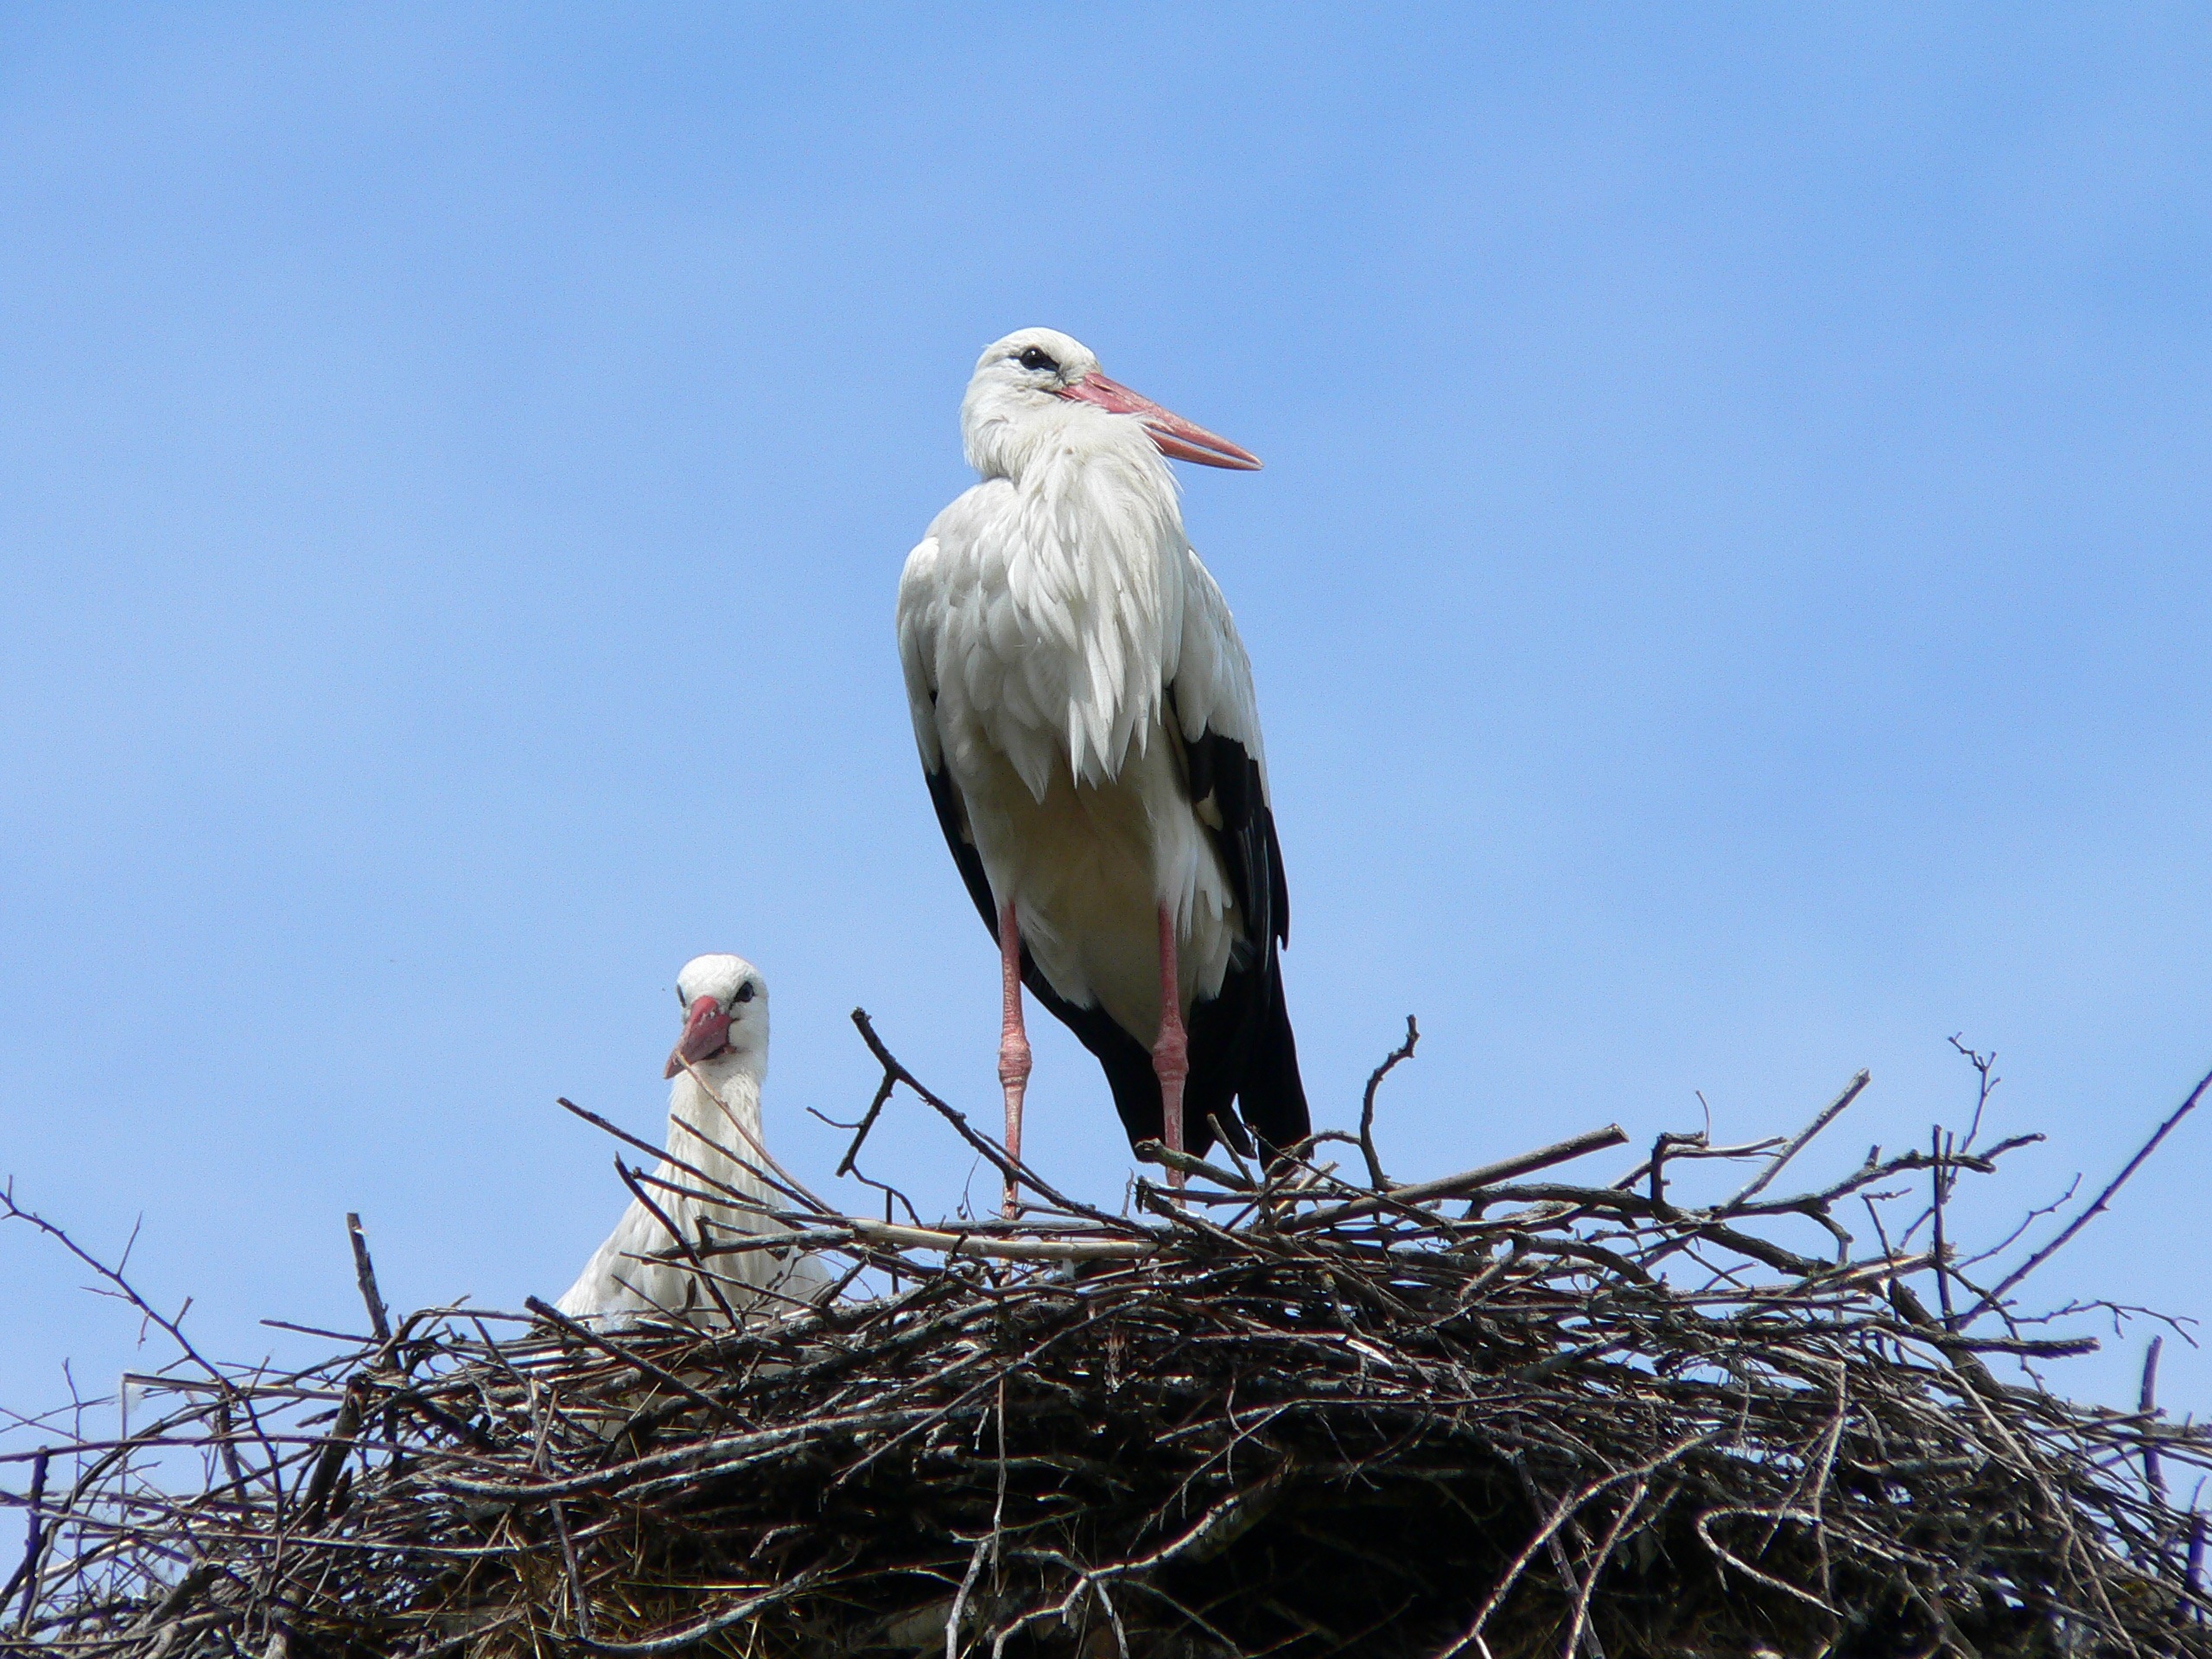
bird, wing, sky, wildlife, beak, fauna, stork, birds, vertebrate, heron, nest, white stork, storks, ciconiiformes